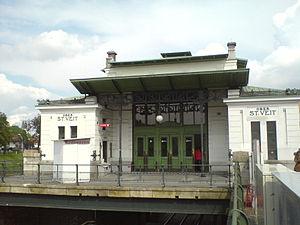
Ober-St.-Veit est une partie du 13ᵉ arrondissement de Vienne, Hietzing, et une des 89 communautés cadastrales de vienne. Anciennement nommée St. Veit an der Wien avant la séparation d'avec le faubourg de Unter Sankt Veit dans les années 1850–1870, le village formait une commune autonome de Basse-Autriche jusqu'à sa réunion à la ville de Vienne en 1892.